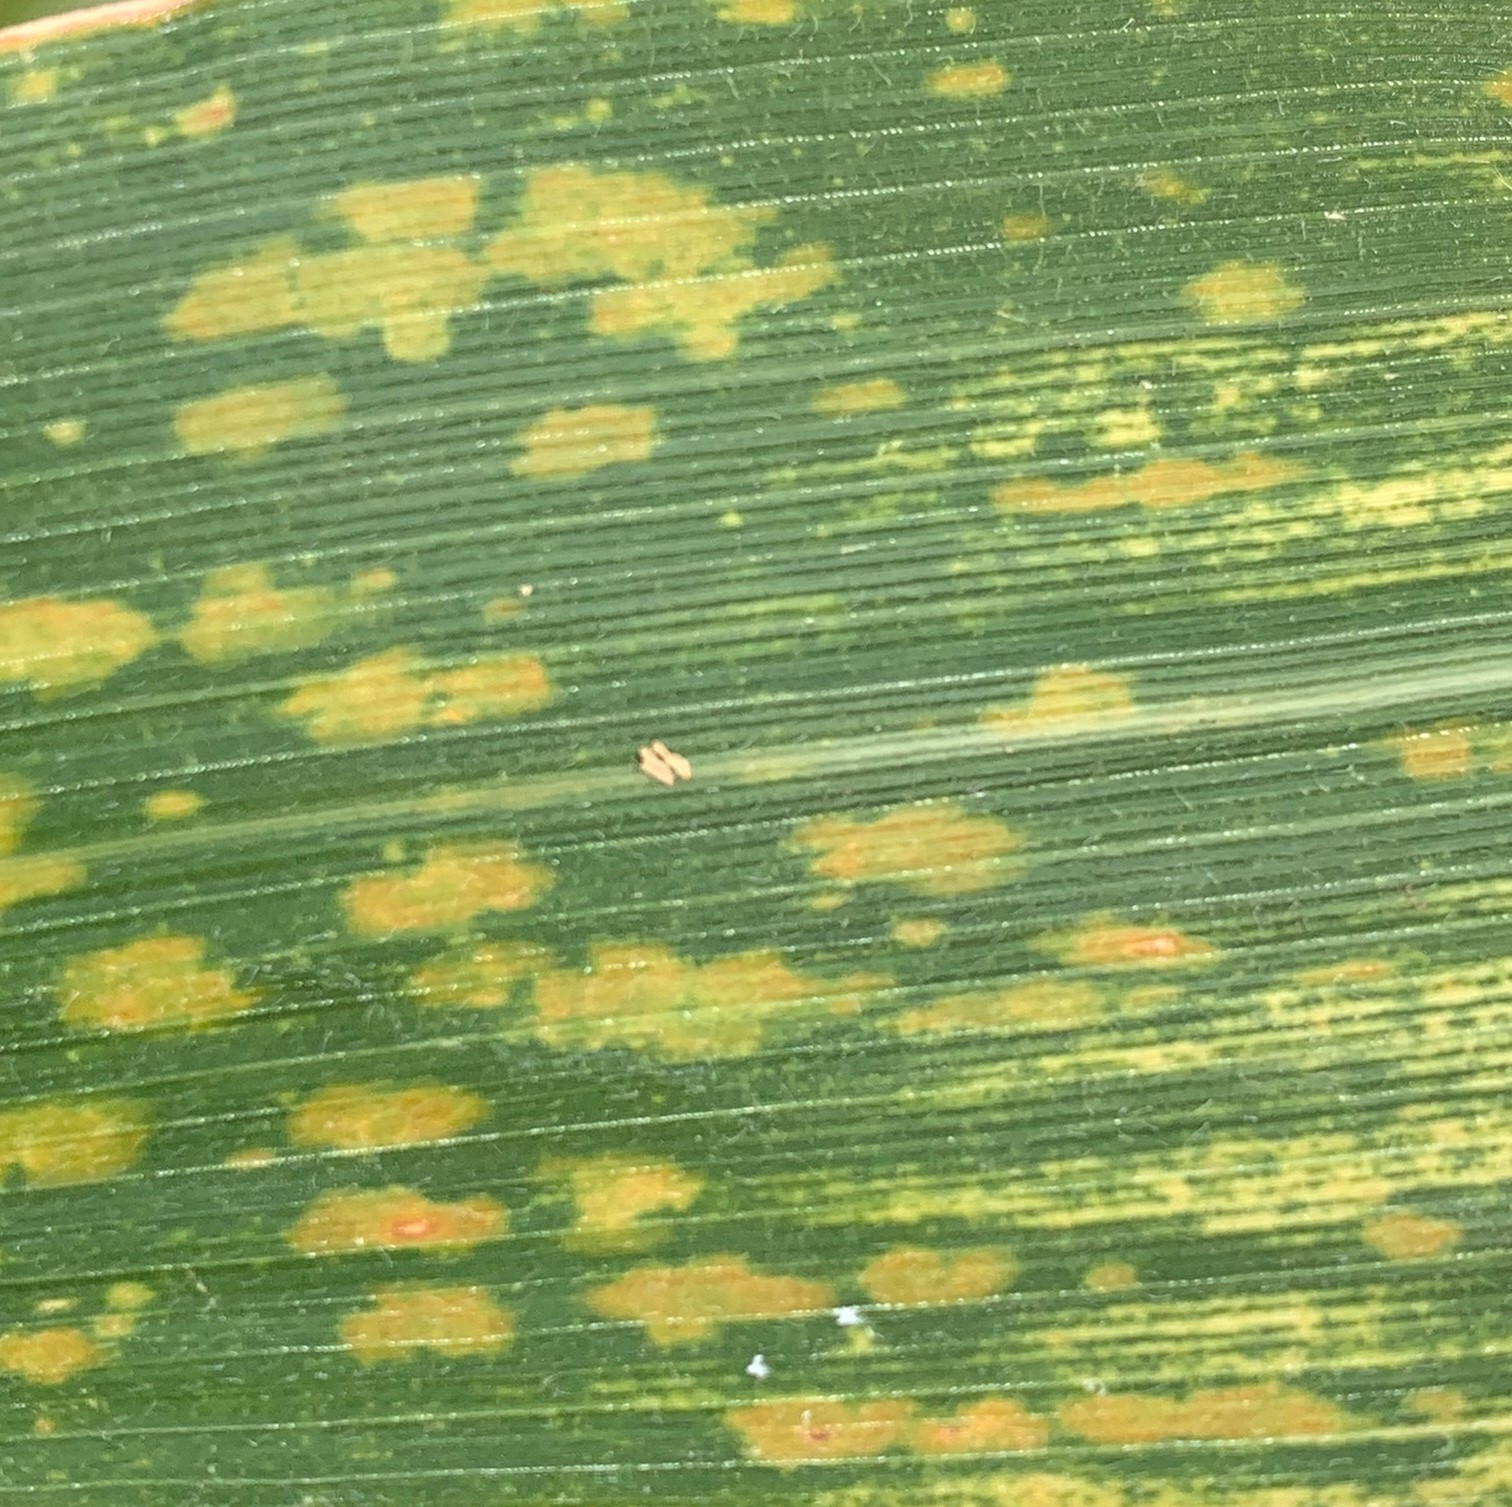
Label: MLN